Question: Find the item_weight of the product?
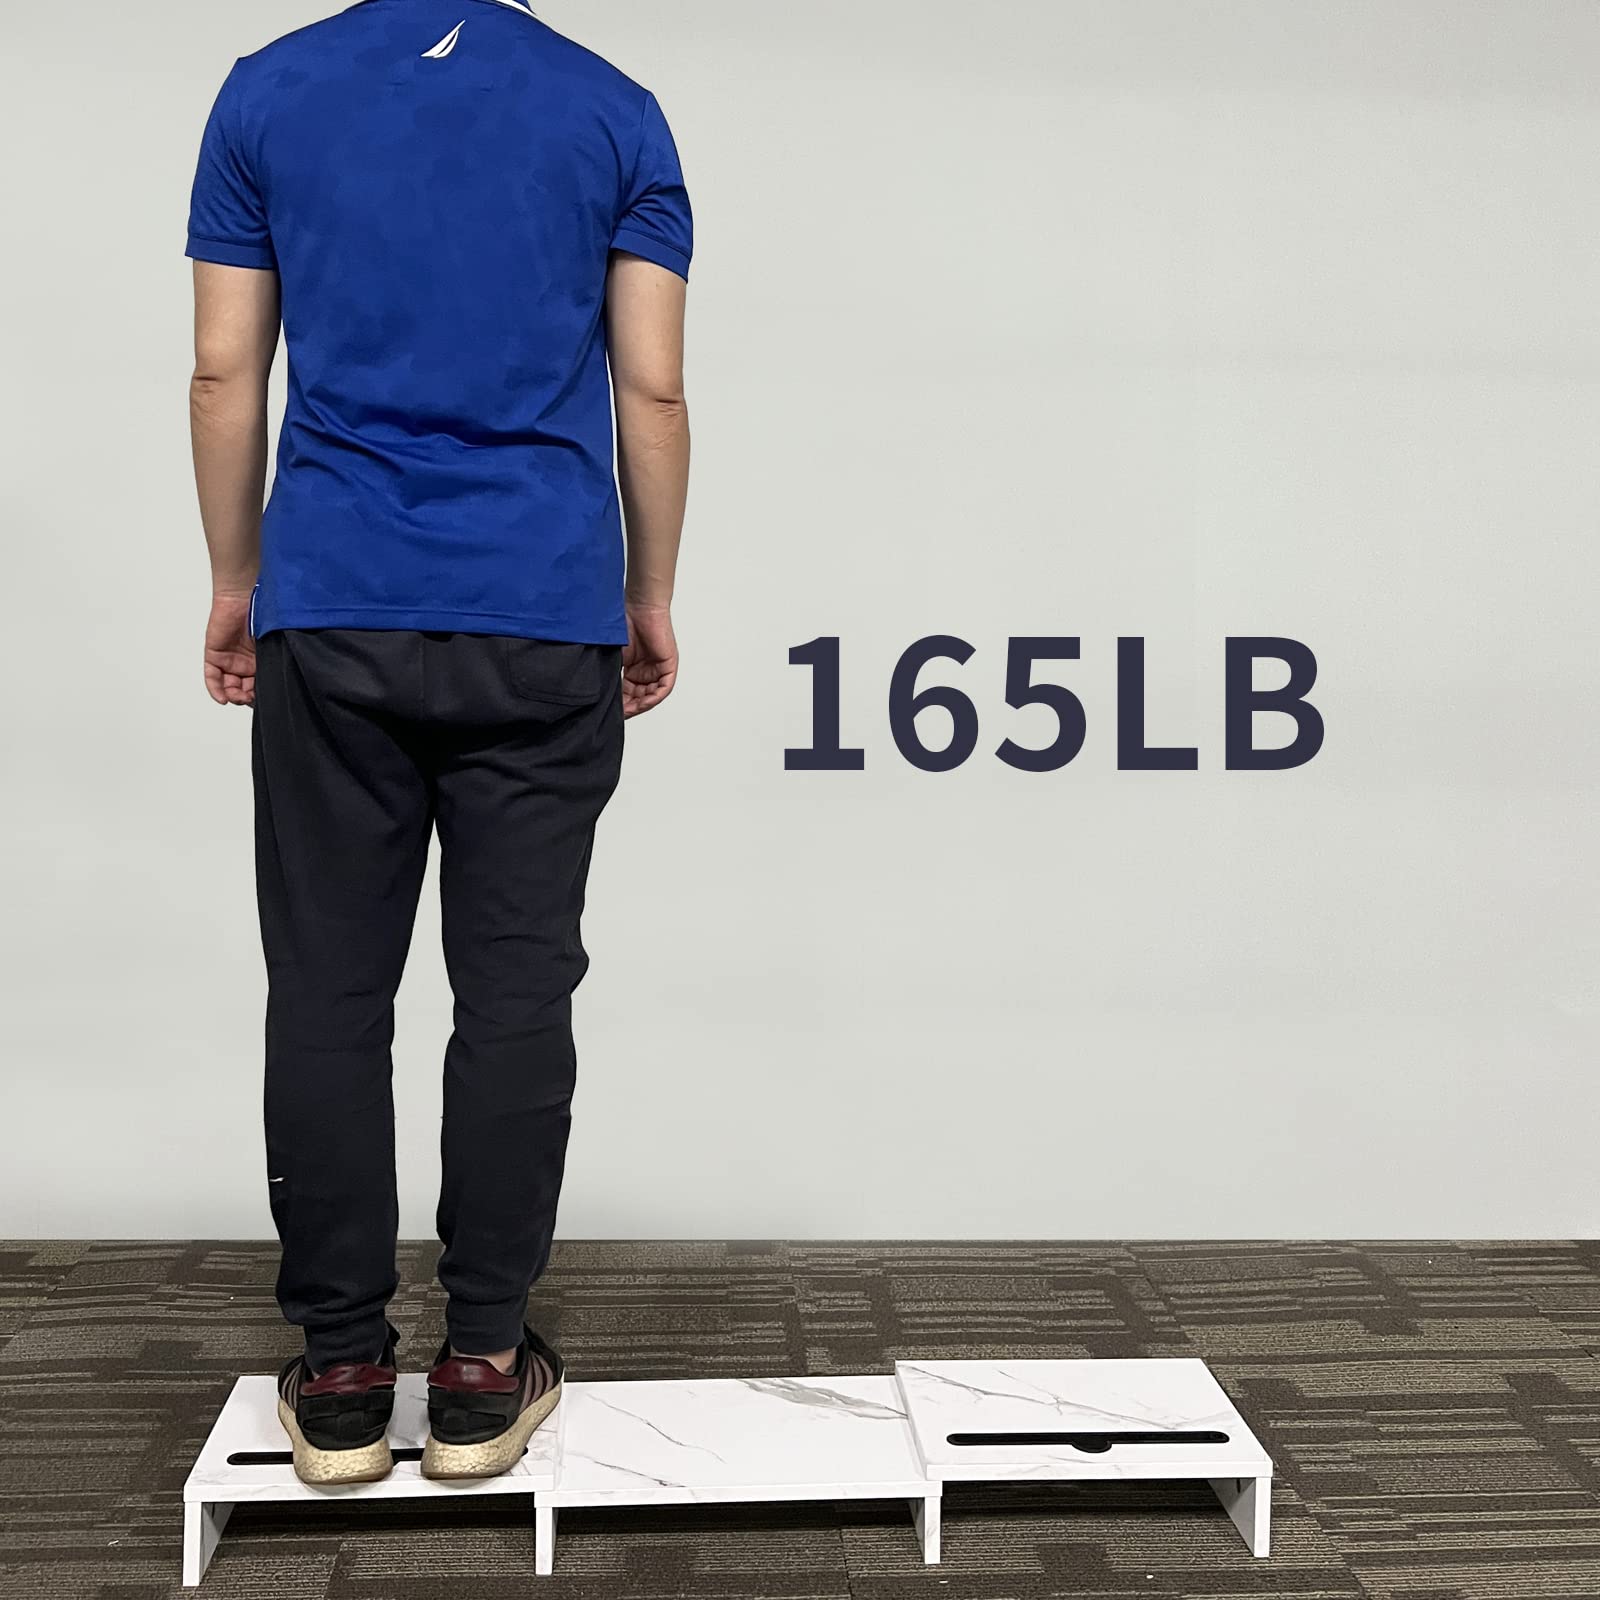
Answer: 165.0 pound